Animal locomotion

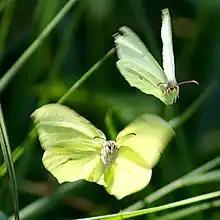
A pair of brimstone butterflies in flight. The female, above, is in fast forward flight with a small angle of attack; the male, below, is twisting his wings sharply upward to gain lift and fly up towards the female.

Gravity is the primary obstacle to flight. Because it is impossible for any organism to have a density as low as that of air, flying animals must generate enough lift to ascend and remain airborne. One way to achieve this is with wings, which when moved through the air generate an upward lift force on the animal's body. Flying animals must be very light to achieve flight, the largest living flying animals being birds of around 20 kilograms. Other structural adaptations of flying animals include reduced and redistributed body weight, fusiform shape and powerful flight muscles; there may also be physiological adaptations. Active flight has independently evolved at least four times, in the insects, pterosaurs, birds, and bats. Insects were the first taxon to evolve flight, approximately 400 million years ago (mya), followed by pterosaurs approximately 220 mya, birds approximately 160 mya, then bats about 60 mya.